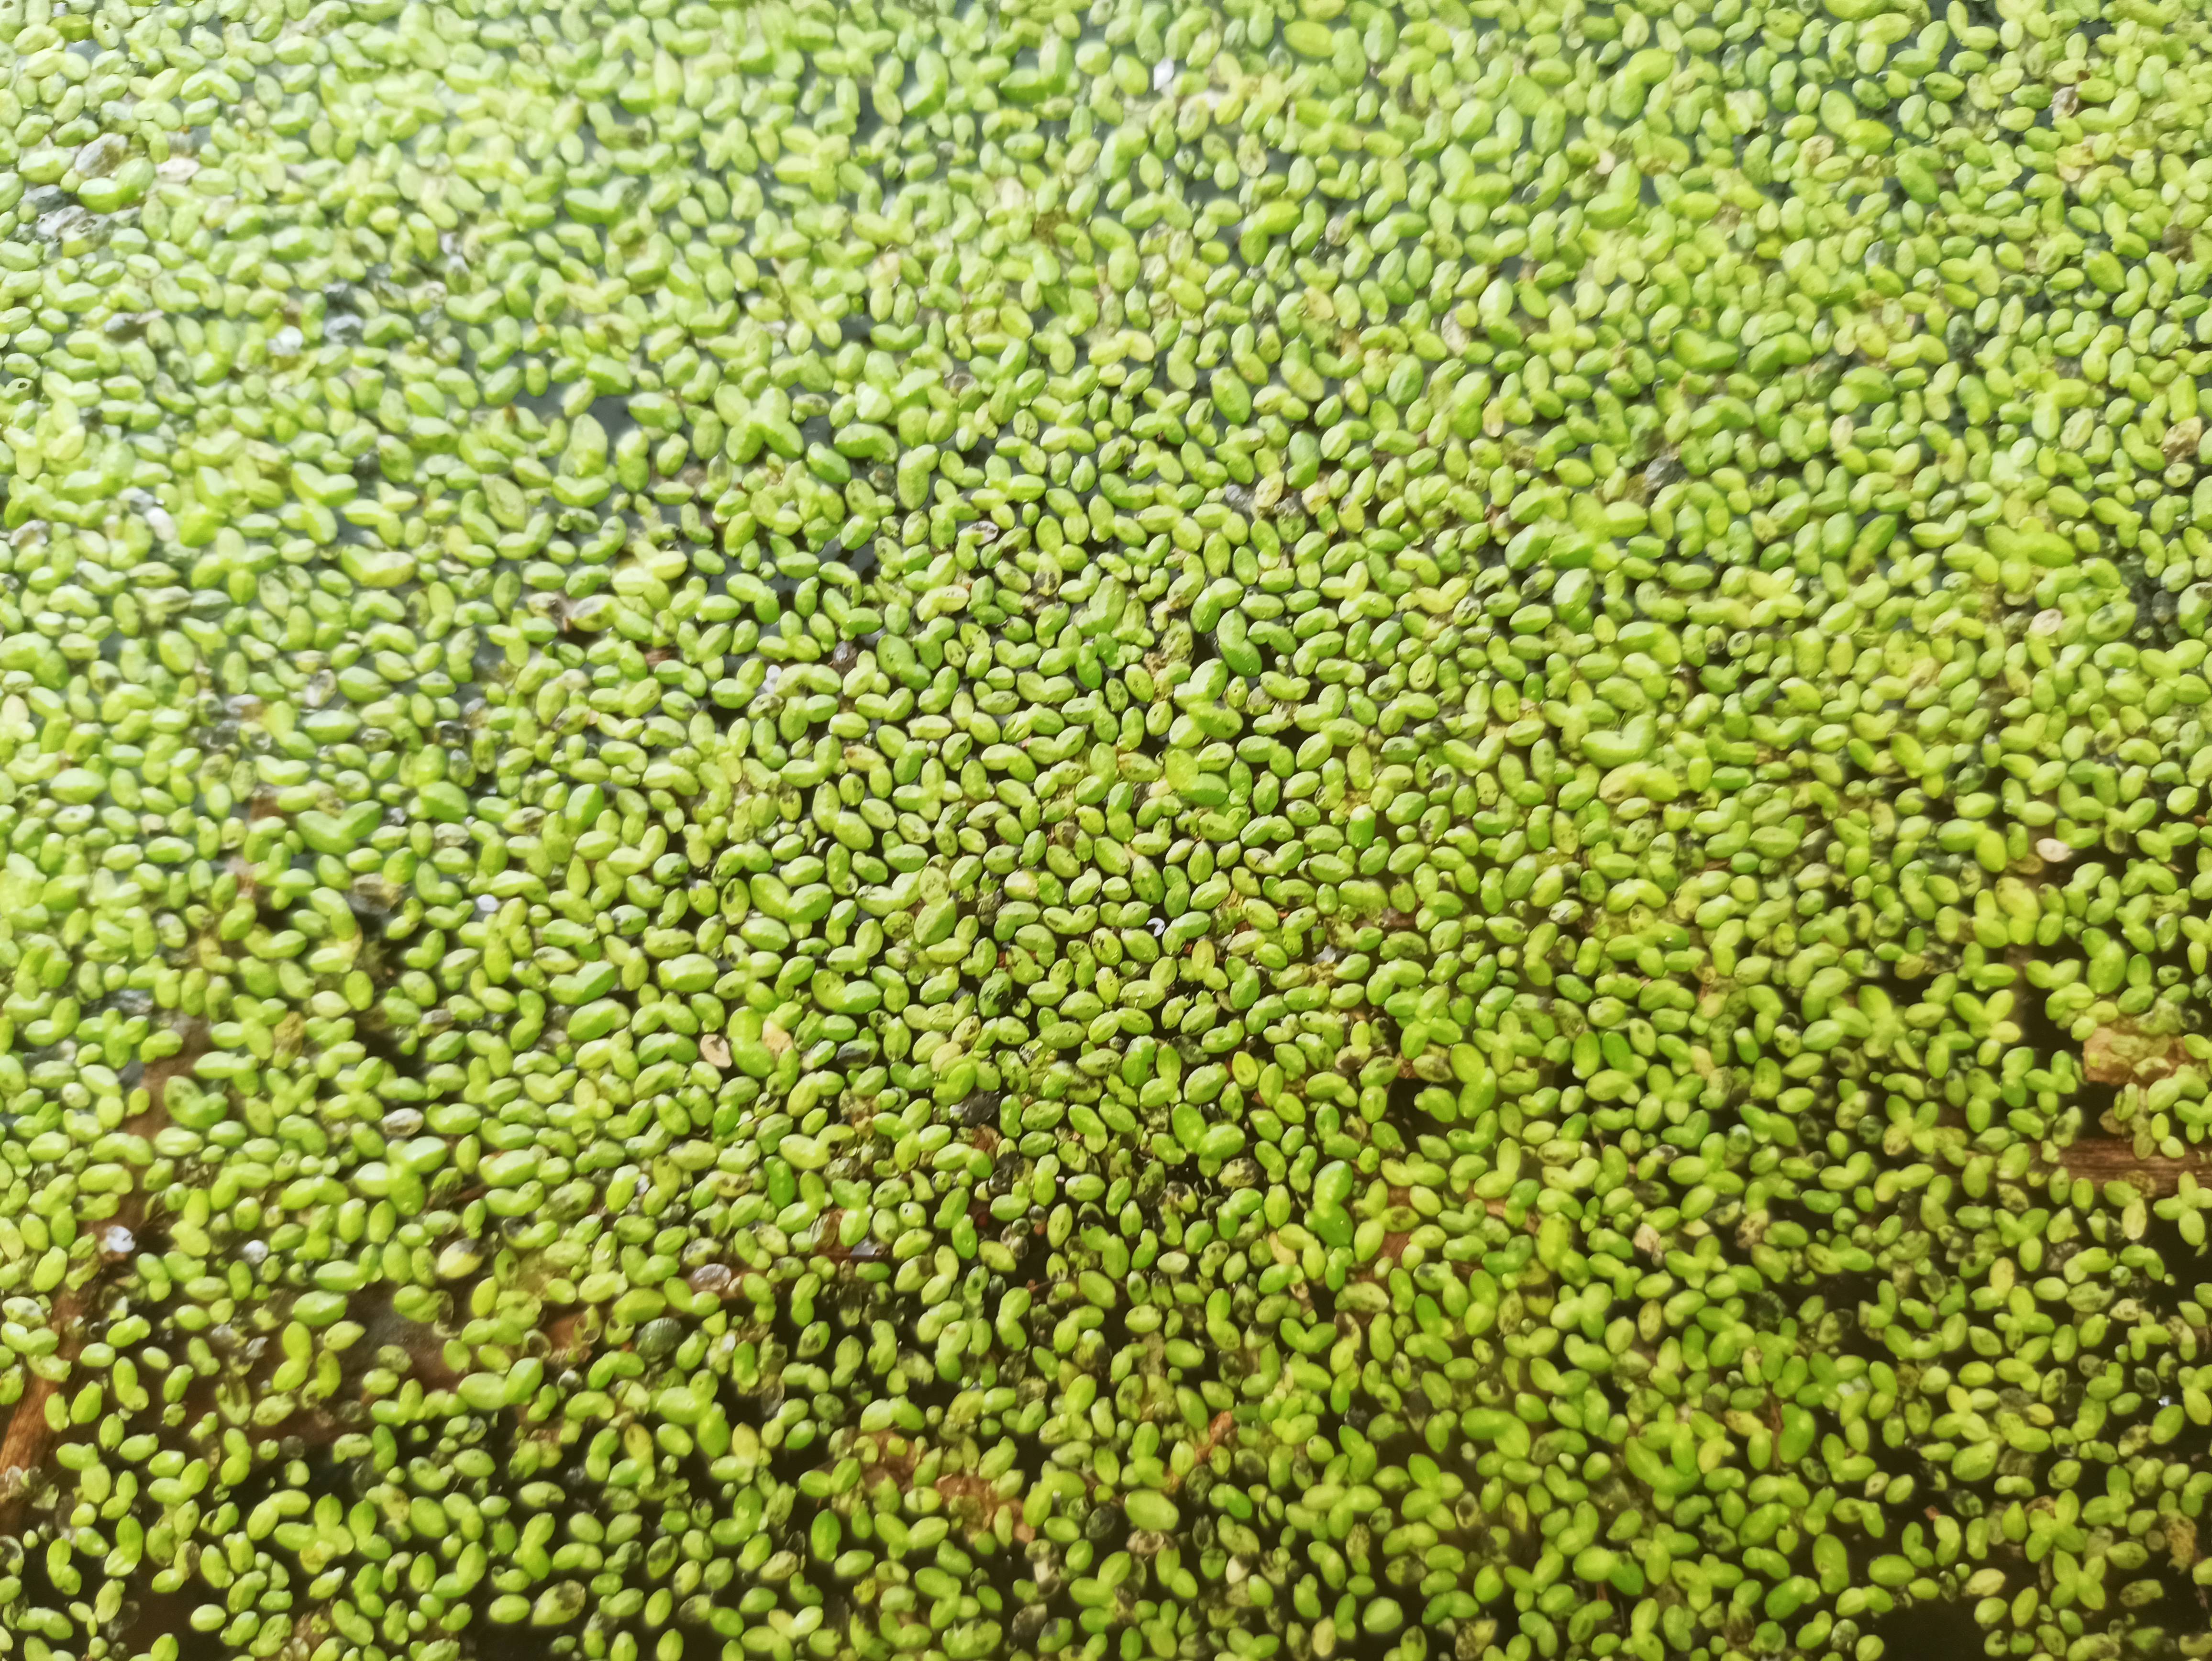
Species: Common Duckweeds (Lemna minor)